Larchant

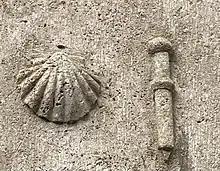
A scallop shell and pilgrim's staff on the Pilgrims’ Lodge in Larchant

The Middle Ages. The Middle Ages witnessed the development of Larchant as an important pilgrimage destination. It served as the center of the cult of Saint Mathurin and attracted, in particular, pilgrims seeking cures for madness or exorcism for the possessed. Pilgrims heading for Santiago de Compostela also often stopped at Larchant. Starting in 1324, the pilgrimage was flourishing to such an extent that it generated funds that were used to finance the operation of Notre Dame de Paris (which had received Larchant as donation from Elisabeth Le Riche in the early 11th century). The growing influx of pilgrims required the construction of the larger church which still dominates the village. With the French Revolution, the pilgrimage largely disappeared, though remnants exist to this day.